Massanutten Mountain

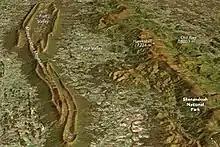
Image displaying the topographical differences between two roughly parallel ridges along Virginia's western border: one is the backbone of Shenandoah National Park (right), and the other is Massanutten Mountain (middle/left). Both rise above the Shenandoah Valley's rolling lowlands, with Massanutten dividing the valley roughly in half.

The mountain bisects the Shenandoah Valley just east of Strasburg in Shenandoah County in the north, to its highest peak east of Harrisonburg in Rockingham County in the south.